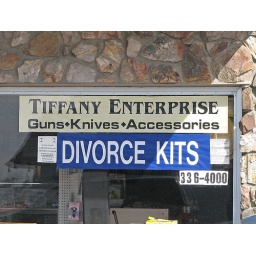
Saw this sign in the window of a business on Orchard Street in Boise. A strange combination of business types.